James Redpath

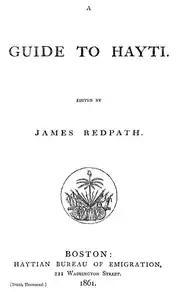
Redpath's "A Guide to Hayti" (Boston: Haytian Bureau of Emigration, 221 Washington Street, 1861)

In 1868, Redpath started one of the first professional lecturing bureaus in the country, the Boston Lyceum Bureau. Later known as the Redpath Bureau, it supplied speakers and performers for lyceums all across the country. It represented figures such as Mark Twain, Julia Ward Howe, Charles Sumner, Ralph Waldo Emerson, Wendell Phillips, Henry Ward Beecher, Susan B. Anthony, Nella Brown Pond, Lew Wallace, and Frederick Douglass. The Redpath Bureau became the most prominent and successful agency of its kind. Leland Powers, a faculty at the Bureau, established his own school after Redpath left.